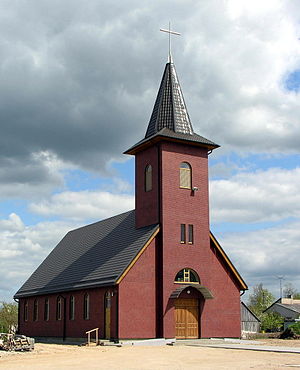
Venta (by)
Venta er en by i det nordlige Litauen med et indbyggertal på 2.743. Byen ligger i Akmenė distriktskommune, i Šiauliai apskritis, tæt på grænsen til nabolandet Letland ved Ventafloden.